Limnopolar Lake

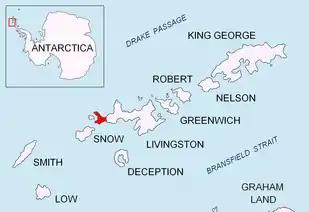
Location of Byers Peninsula on Livingston Island in the South Shetland Islands

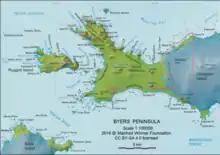
Topographic map of Antarctic Specially Protected Area "ASPA 126 Byers Peninsula"

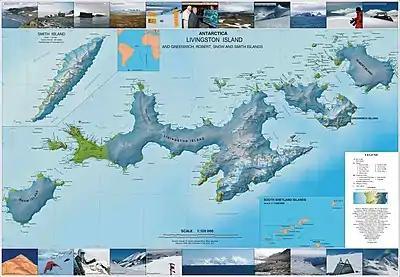
Topographic map of Livingston Island, Greenwich, Robert, Snow and Smith Islands

Limnopolar Lake is one of the numerous freshwater lakes on the ice-free Byers Peninsula, Livingston Island in the South Shetland Islands, Antarctica. The feature is oval in shape, extending 175 m in southeast-northwest direction and 140 m in southwest-northeast direction. It drains through a 2.7 km stream westwards into Osogovo Bay north of Point Smellie.